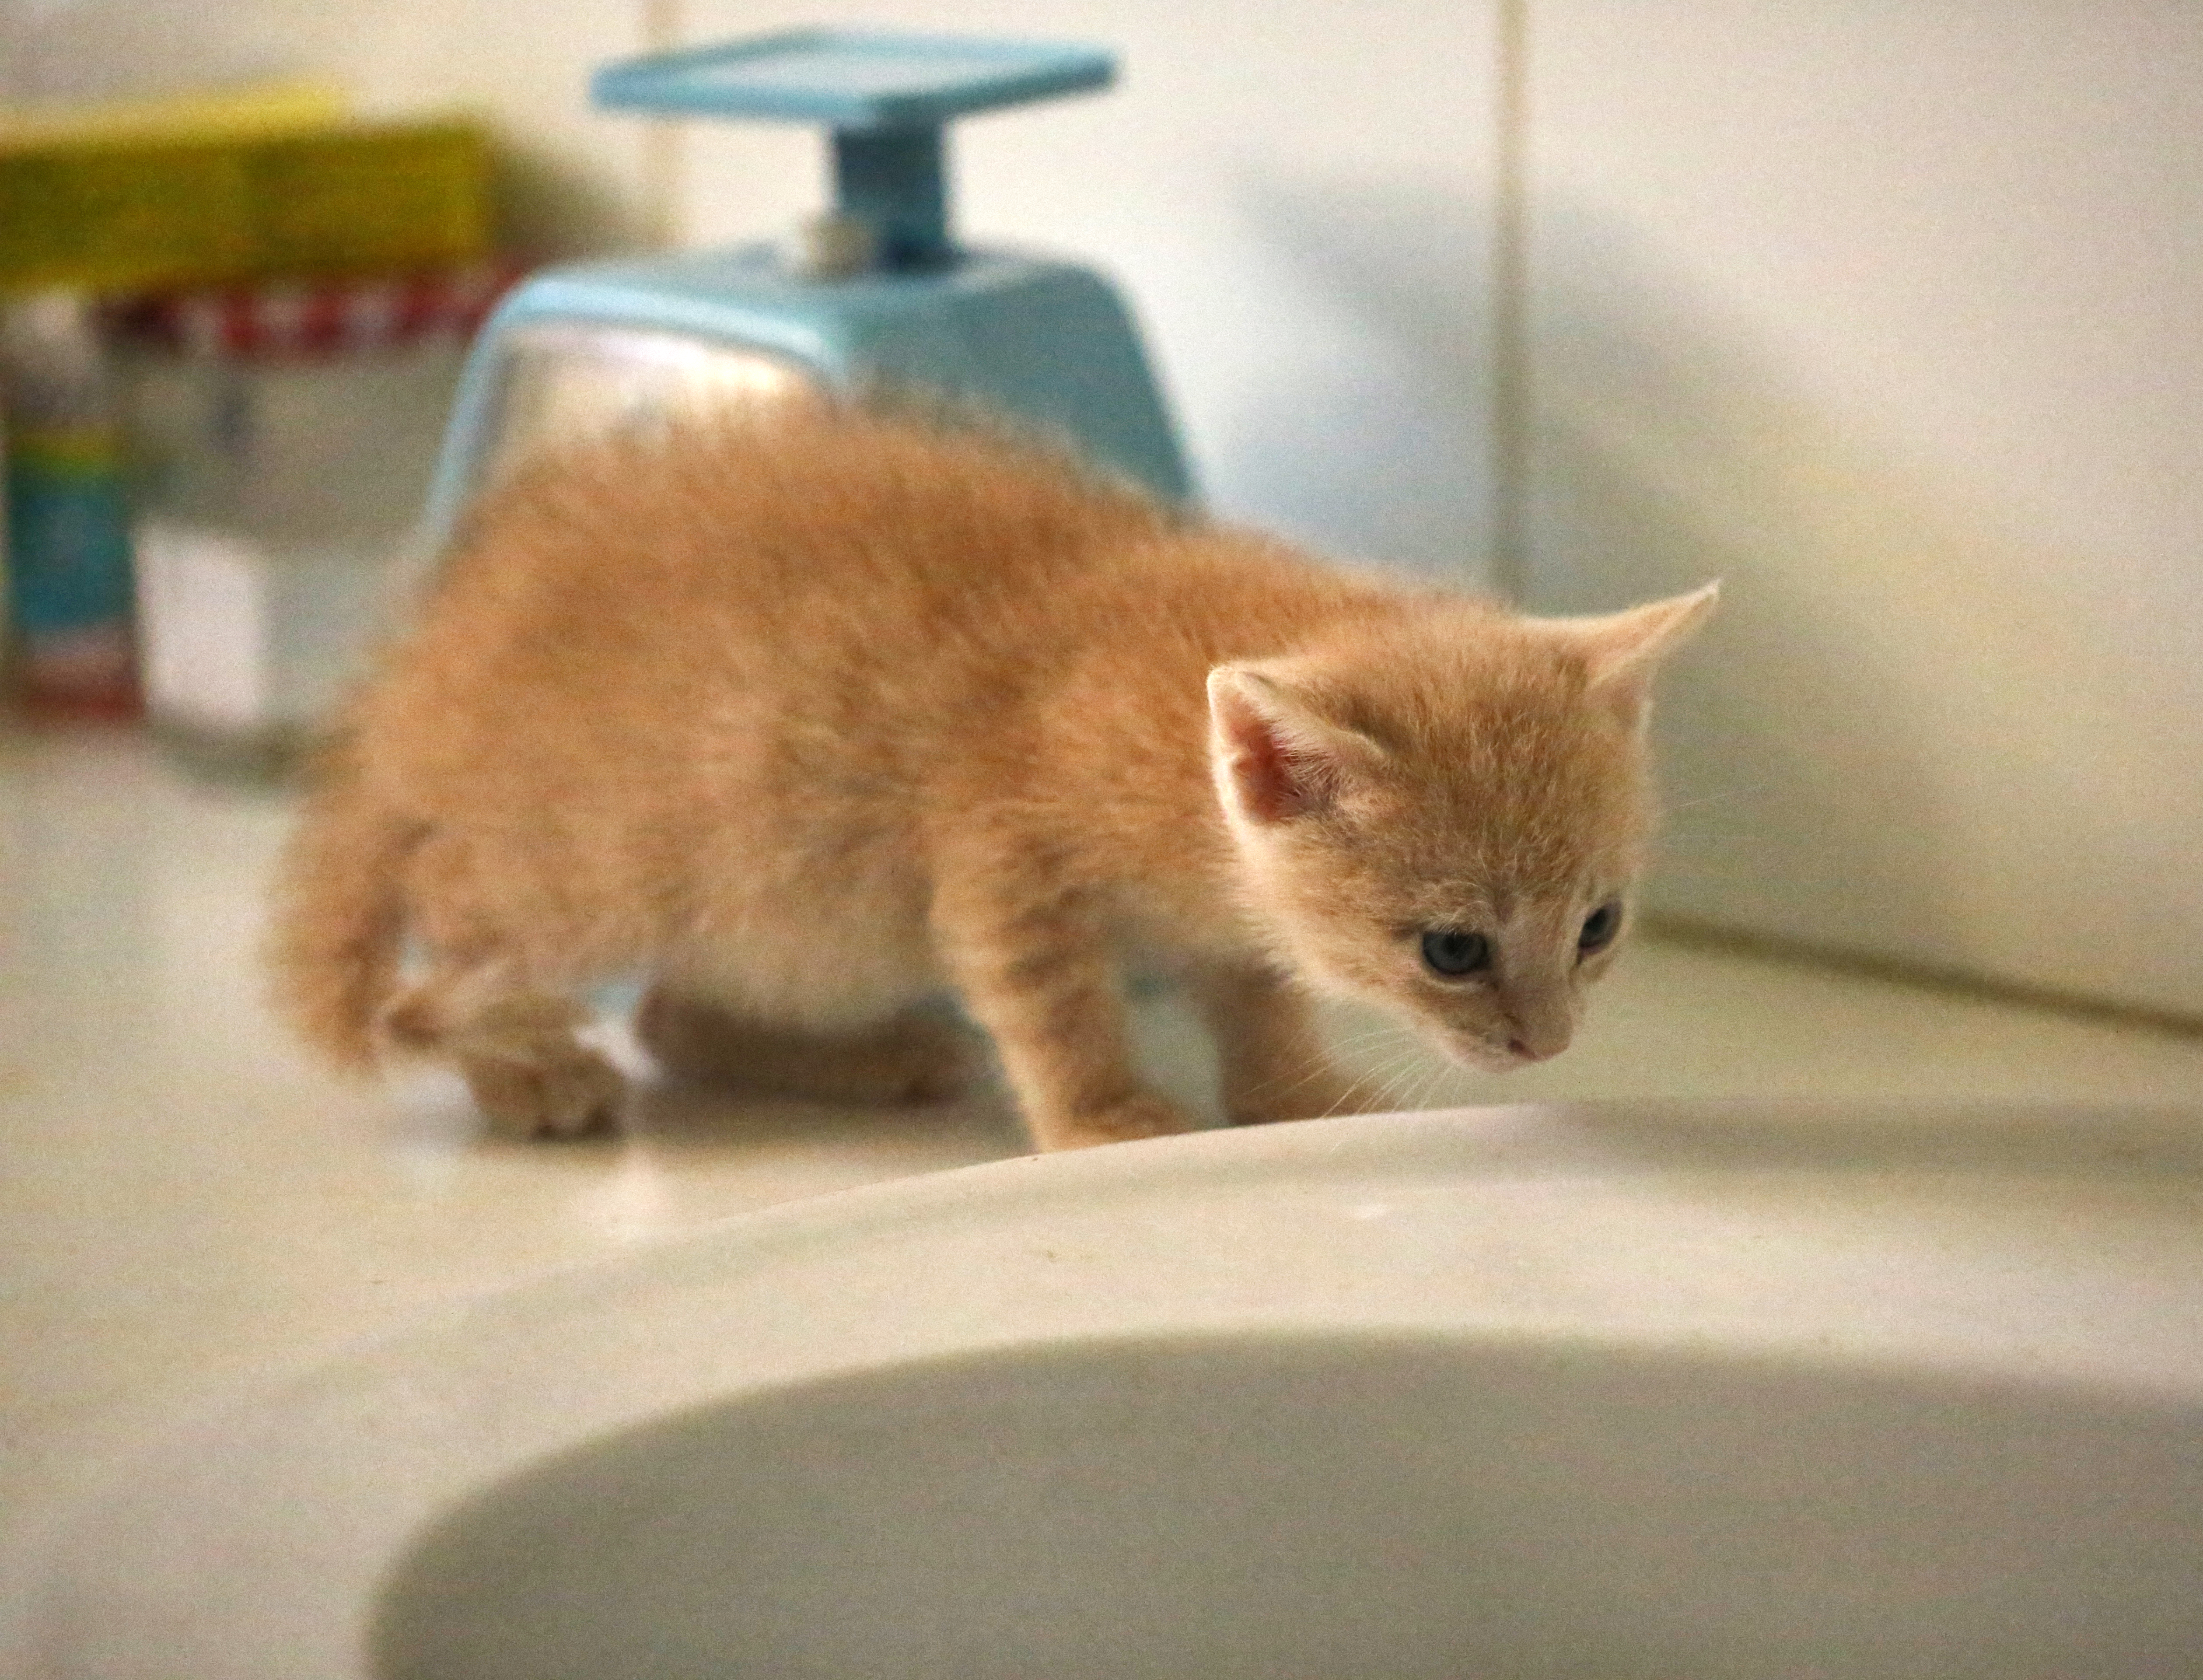
animal, france, europe, kitten, cat, canon, indoor, mammal, whiskers, midi, interieur, vertebrate, provence, paca, exploration, isasza, southfrance, sdfrankreich, zuidfrankrijk, mditerrane, eos5d, hauskatze, chatons, kittie, provencealpesctedazur, bouchesdurhne, vernegues, sanctuaireflin, small to medium sized cats, cat like mammal